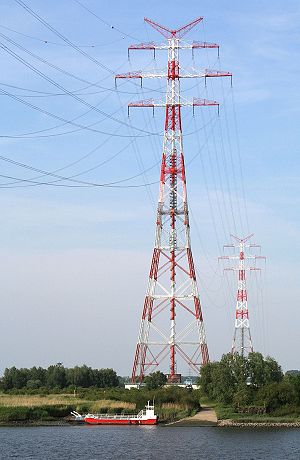
Hetlingen / Geografi
Højspændingsmast ved Elbekreuzung 2
Hetlingen er en by og en kommune i det nordlige Tyskland, beliggende i Amt Haseldorf under Kreis Pinneberg. Kreis Pinneberg ligger i den sydlige del af delstaten Slesvig-Holsten.